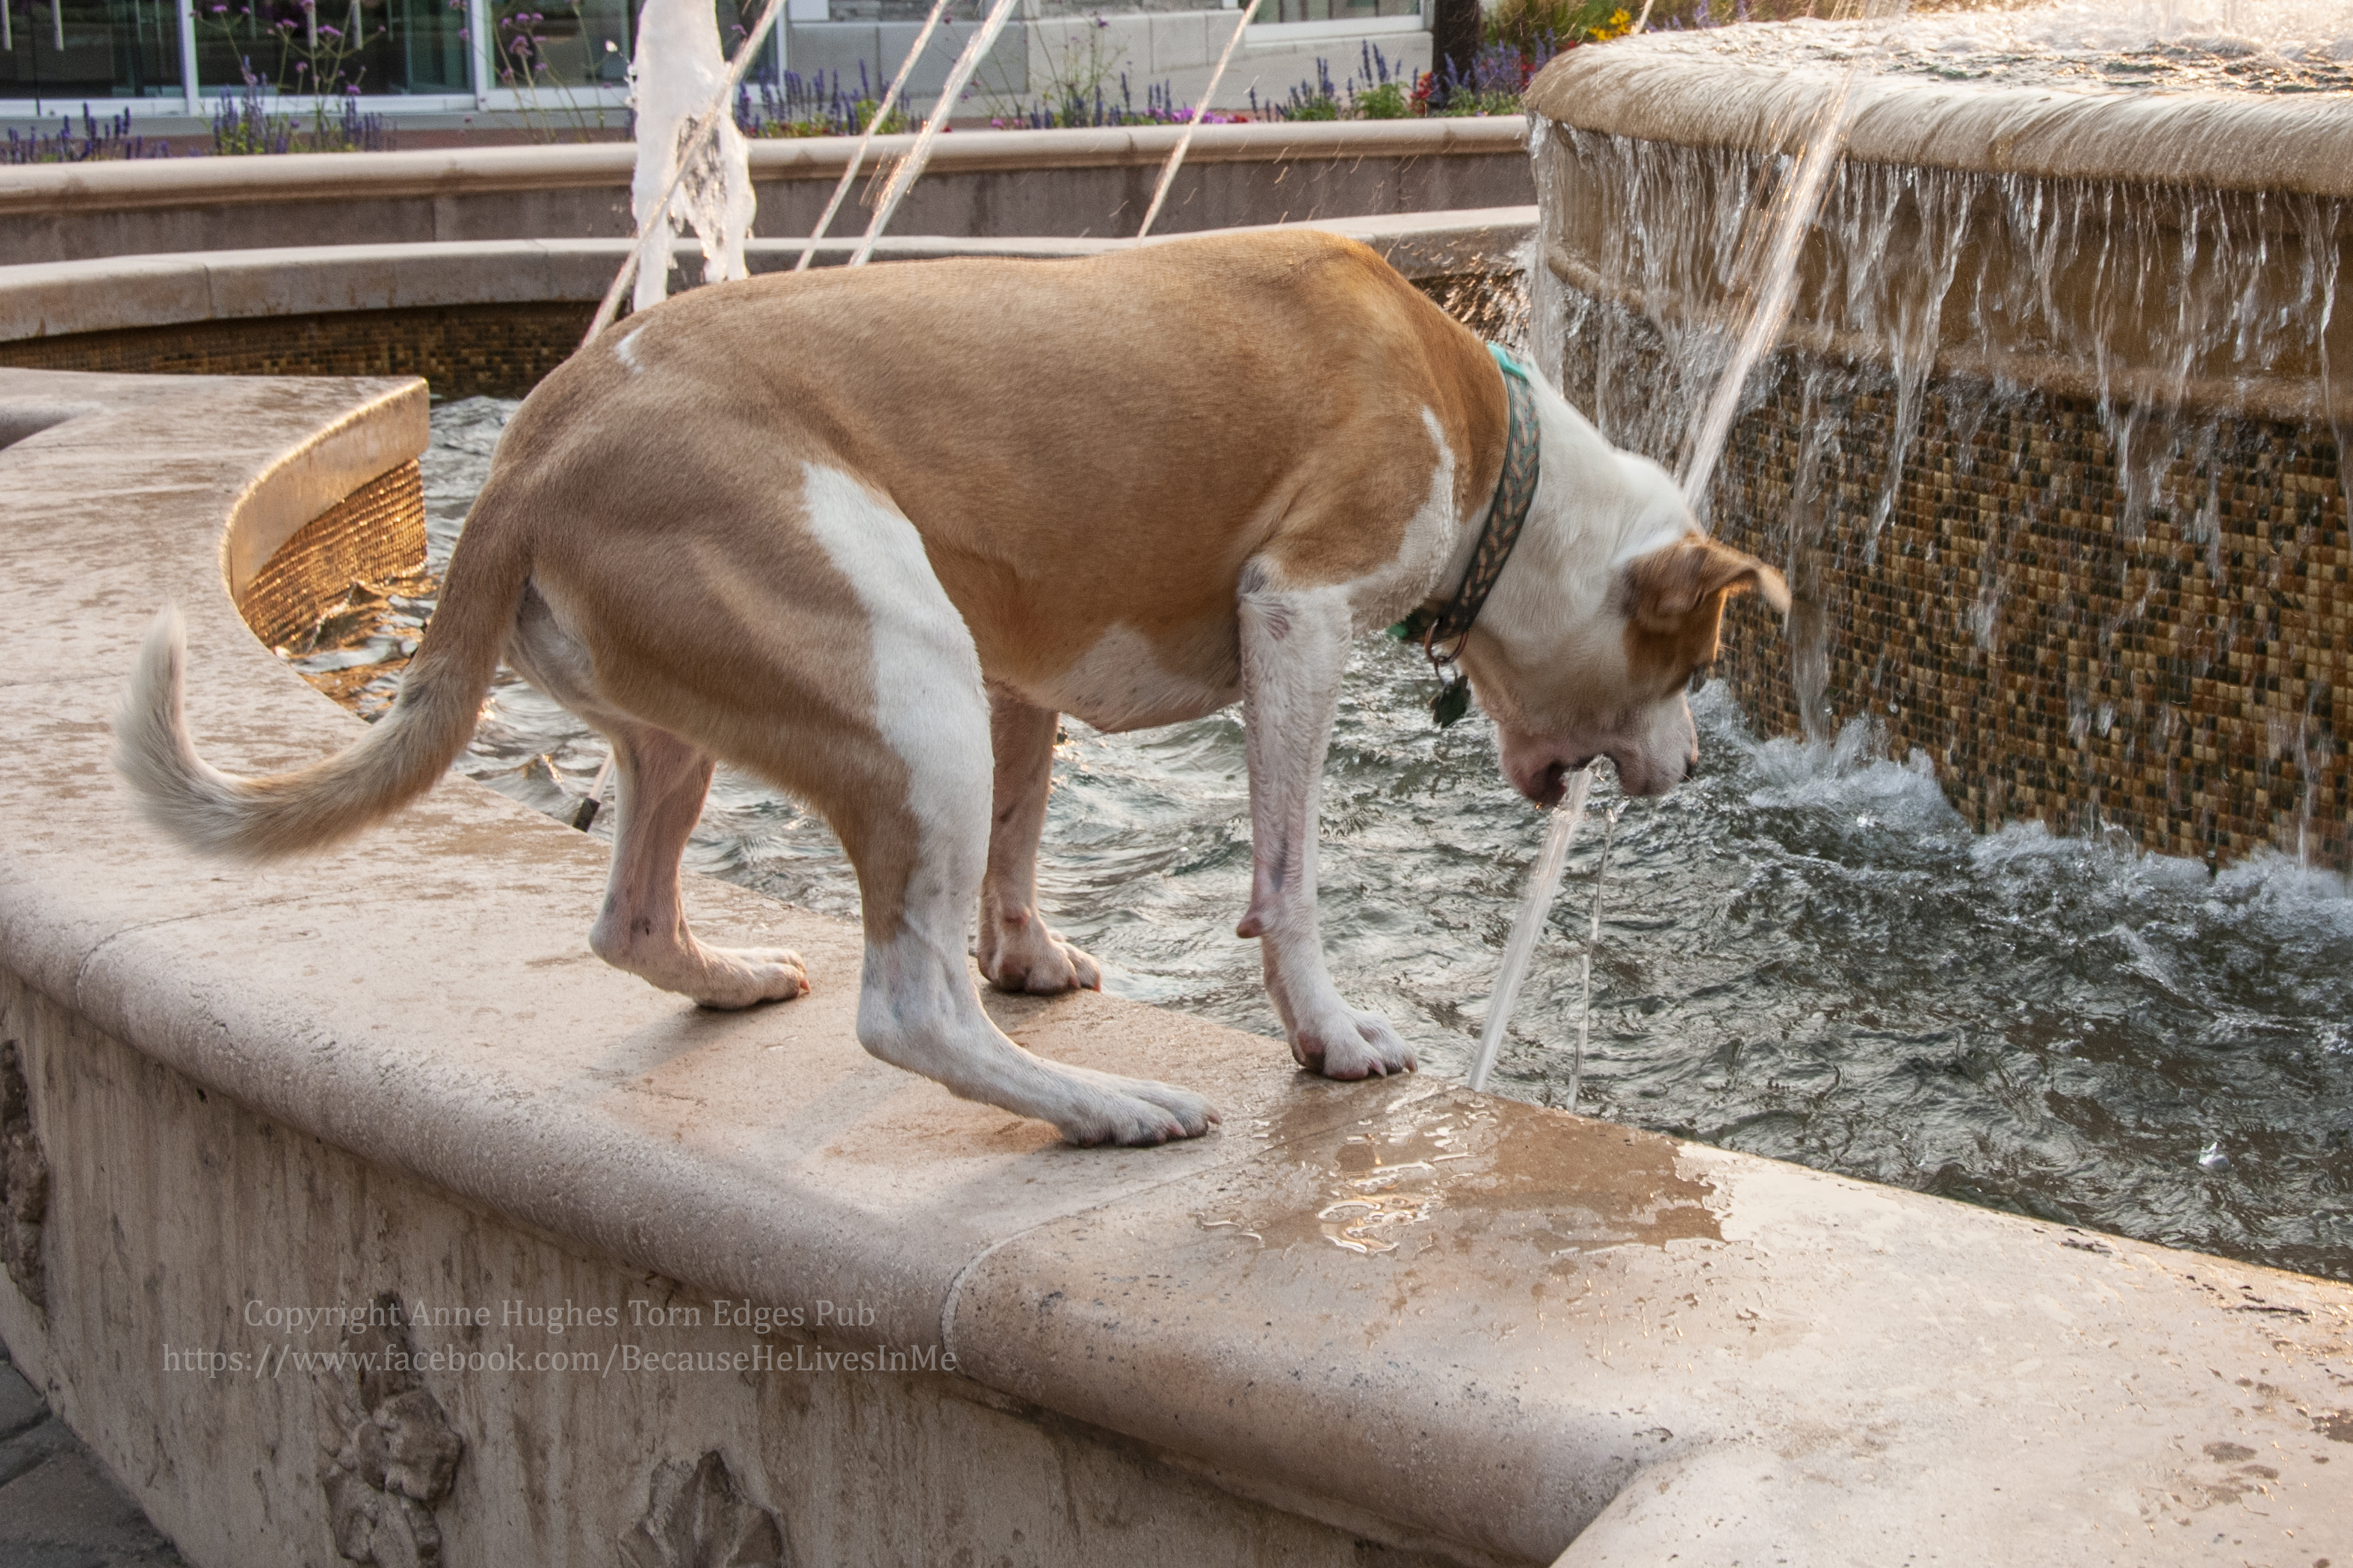
dog, canine, fountain, scenic, colorado, public, park, water, mall, Southglenn, play, pet, animal, funny, playful, canidae, dog breed, ibizan hound, carnivore, fawn, sporting group, street dog, hunting dog, tail